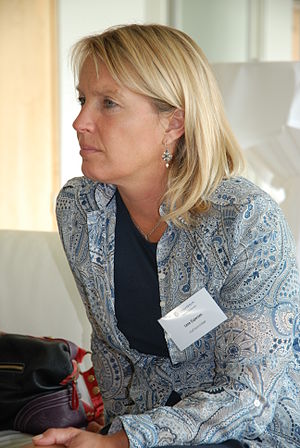
Lene Espersen / Politisk karriere / Justitsminister
Lene Espersen som Justitsminister, 2008.
Lene Feltmann Espersen er tidligere dansk folketingspolitiker og minister. Hun blev medlem af Folketinget den 21. september 1994 for Det Konservative Folkeparti og udtrådte 4. november 2014 for at begynde som administrerende direktør for brancheorganisationen Danske Arkitektvirksomheder. I 1999 blev hun partiets politiske ordfører, og året efter blev hun også EU-ordfører. Hun tiltrådte den 27. november 2001 som justitsminister – en post hun bestred i syv år. Som justitsminister stod hun i spidsen for en strammere retspolitisk lovgivning, især ved vold og voldtægt, ligesom hun har stået i spidsen for den såkaldte terrorpakke og rockerloven. I 2006 fik hun vedtaget den stærkt omdiskuterede politireform med virkning fra 2007.